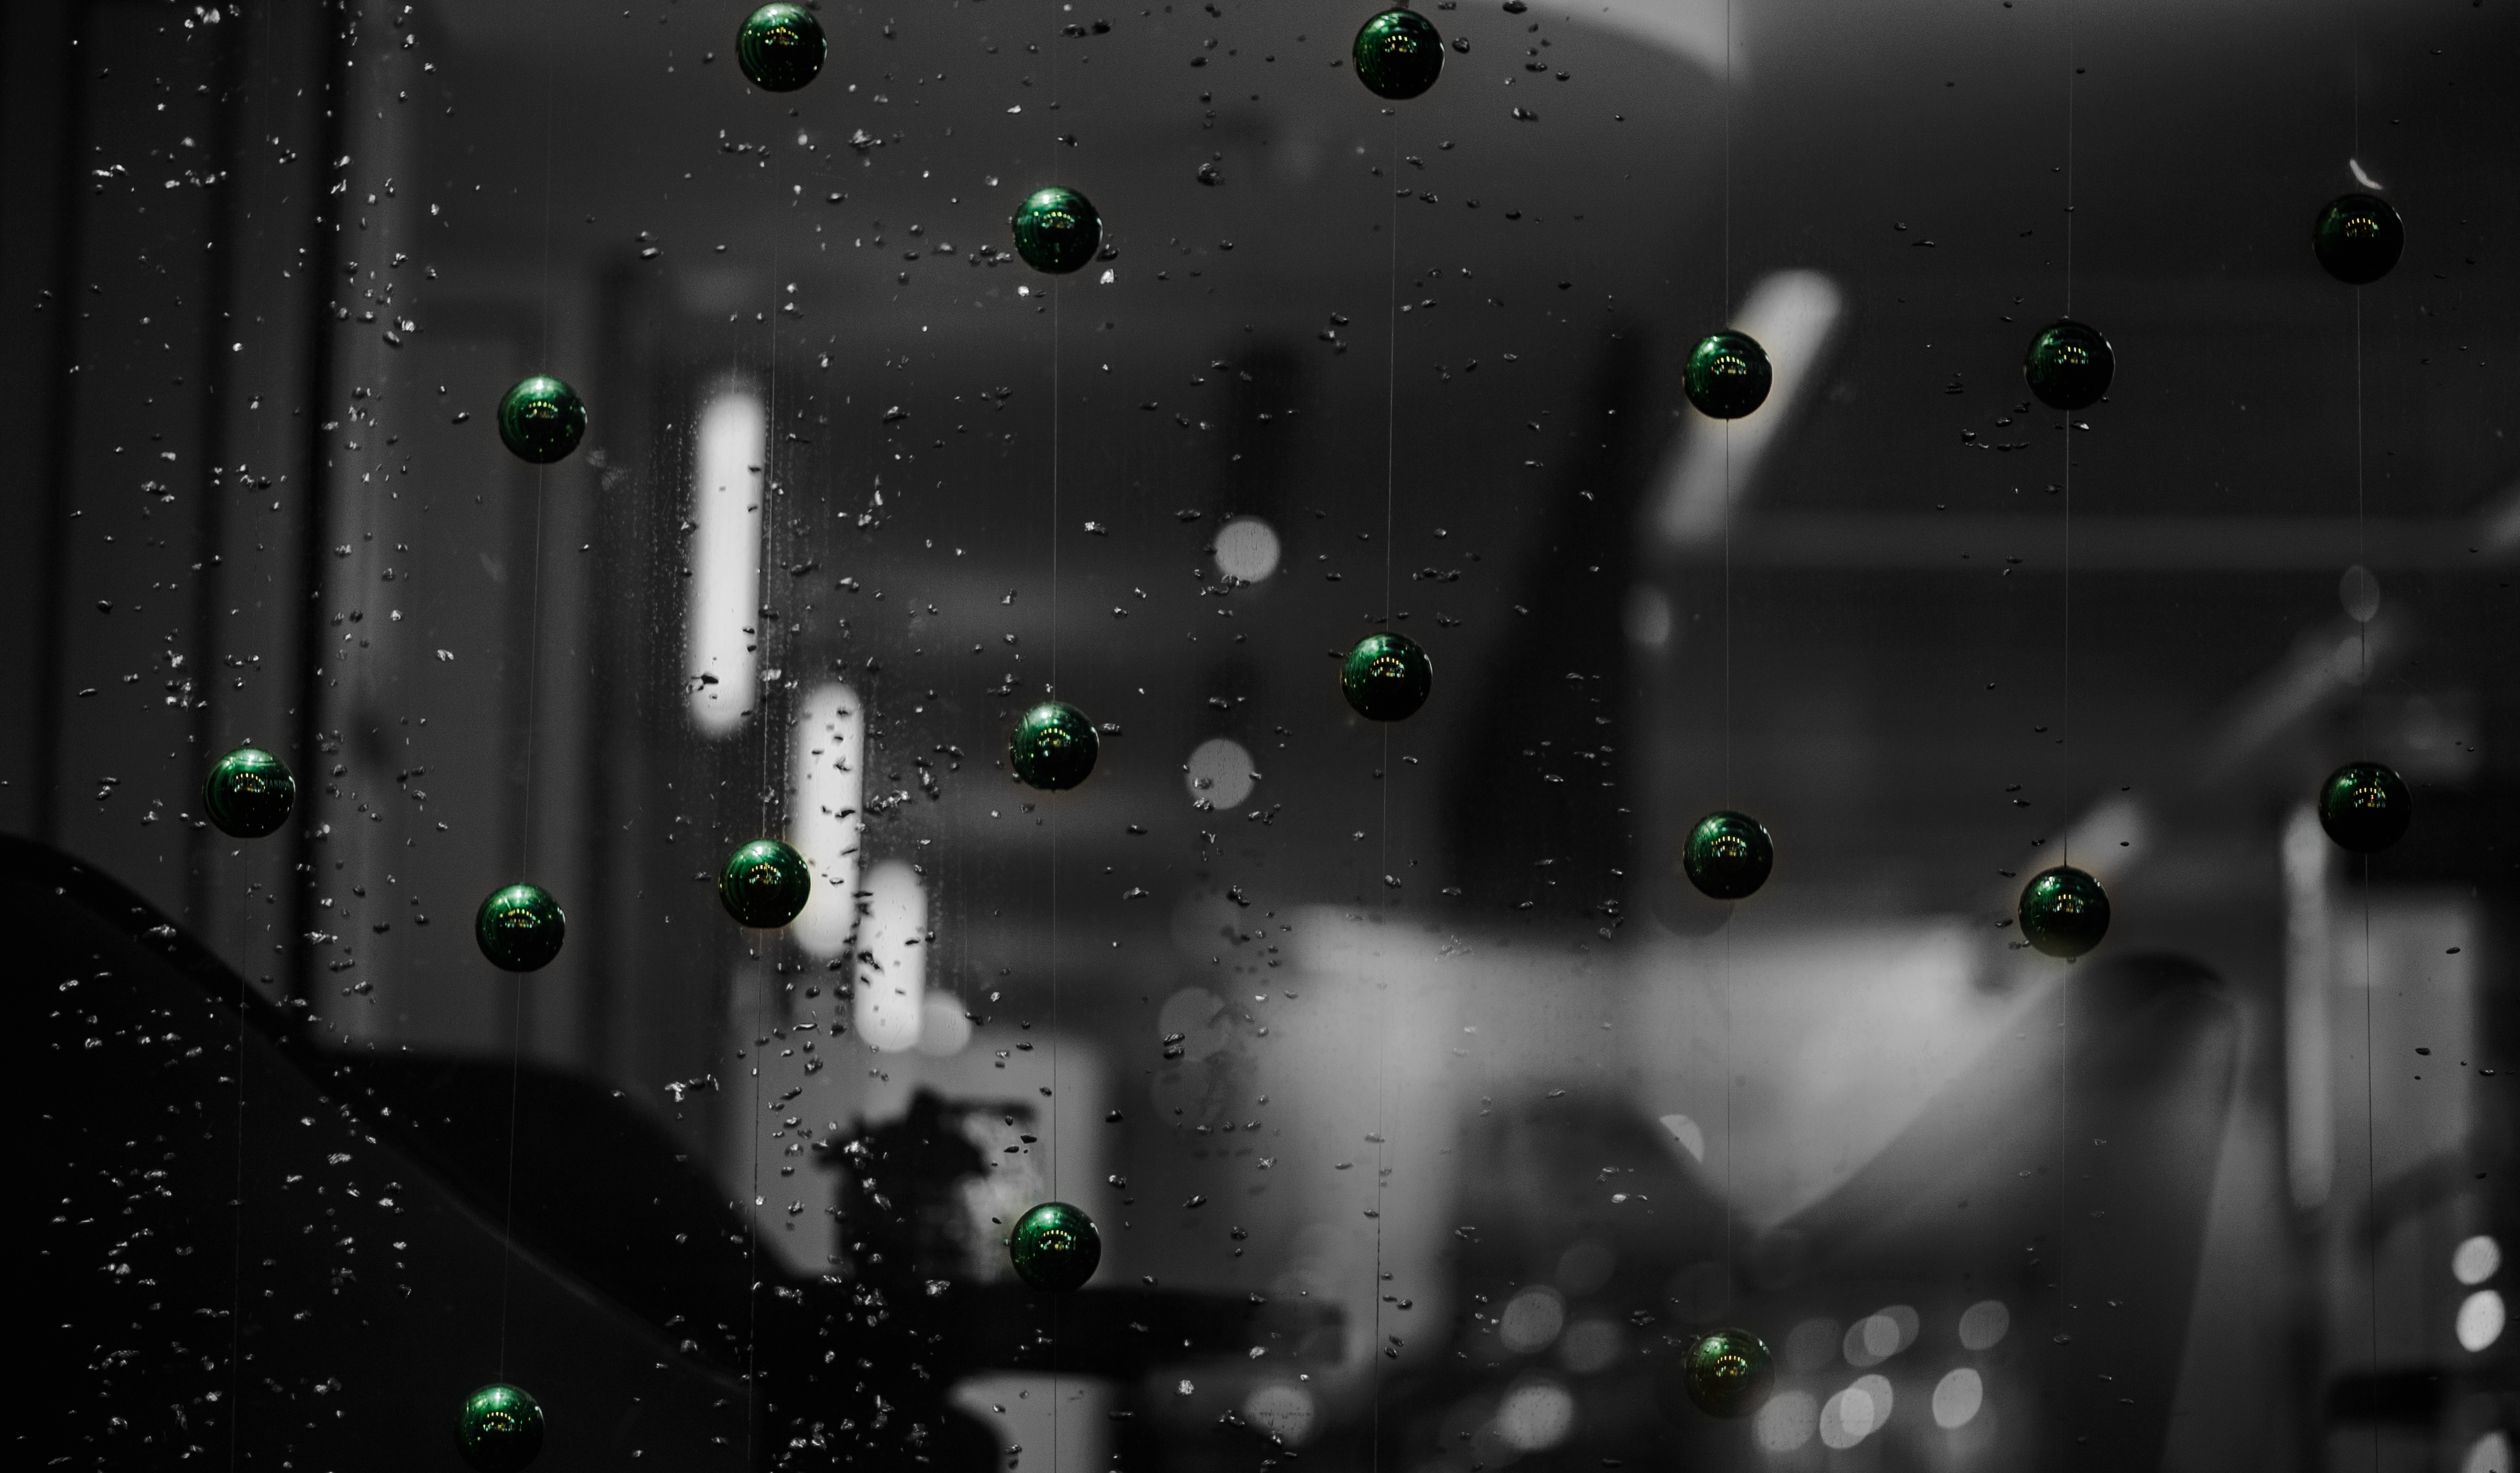
white, black, landscape, beautiful, art, artwork, green, water, darkness, atmosphere, visual effects, phenomenon, night, screenshot, sky, computer wallpaper, midnight, tree, space